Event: Nepal Earthquake
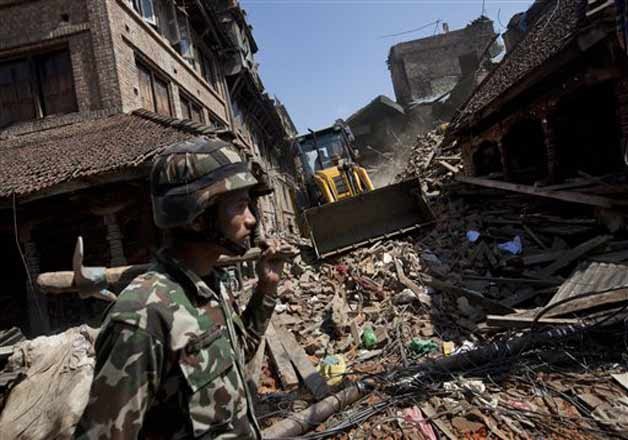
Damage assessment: damage